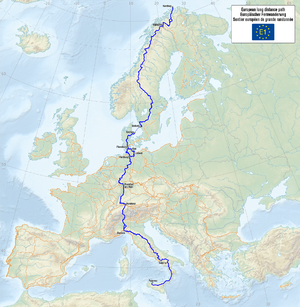
Carte du sentier européen de grande randonnée E1
Les sentiers européens de grande randonnée sont un réseau de sentiers de randonnée traversant l'Europe. Chacun de ces sentiers, long de plusieurs milliers de kilomètres, traverse plusieurs pays européens.
Le Sentier européen E1 est un sentier européen de grande randonnée d'une longueur totale de 4 960 km reliant la Suède à l'Italie par le Danemark, l'Allemagne et la Suisse. Premier sentier européen à avoir été établi, il s'agit de l'un des quatre chemins Nord-Sud avec les sentiers européens E2, E6 et E10.